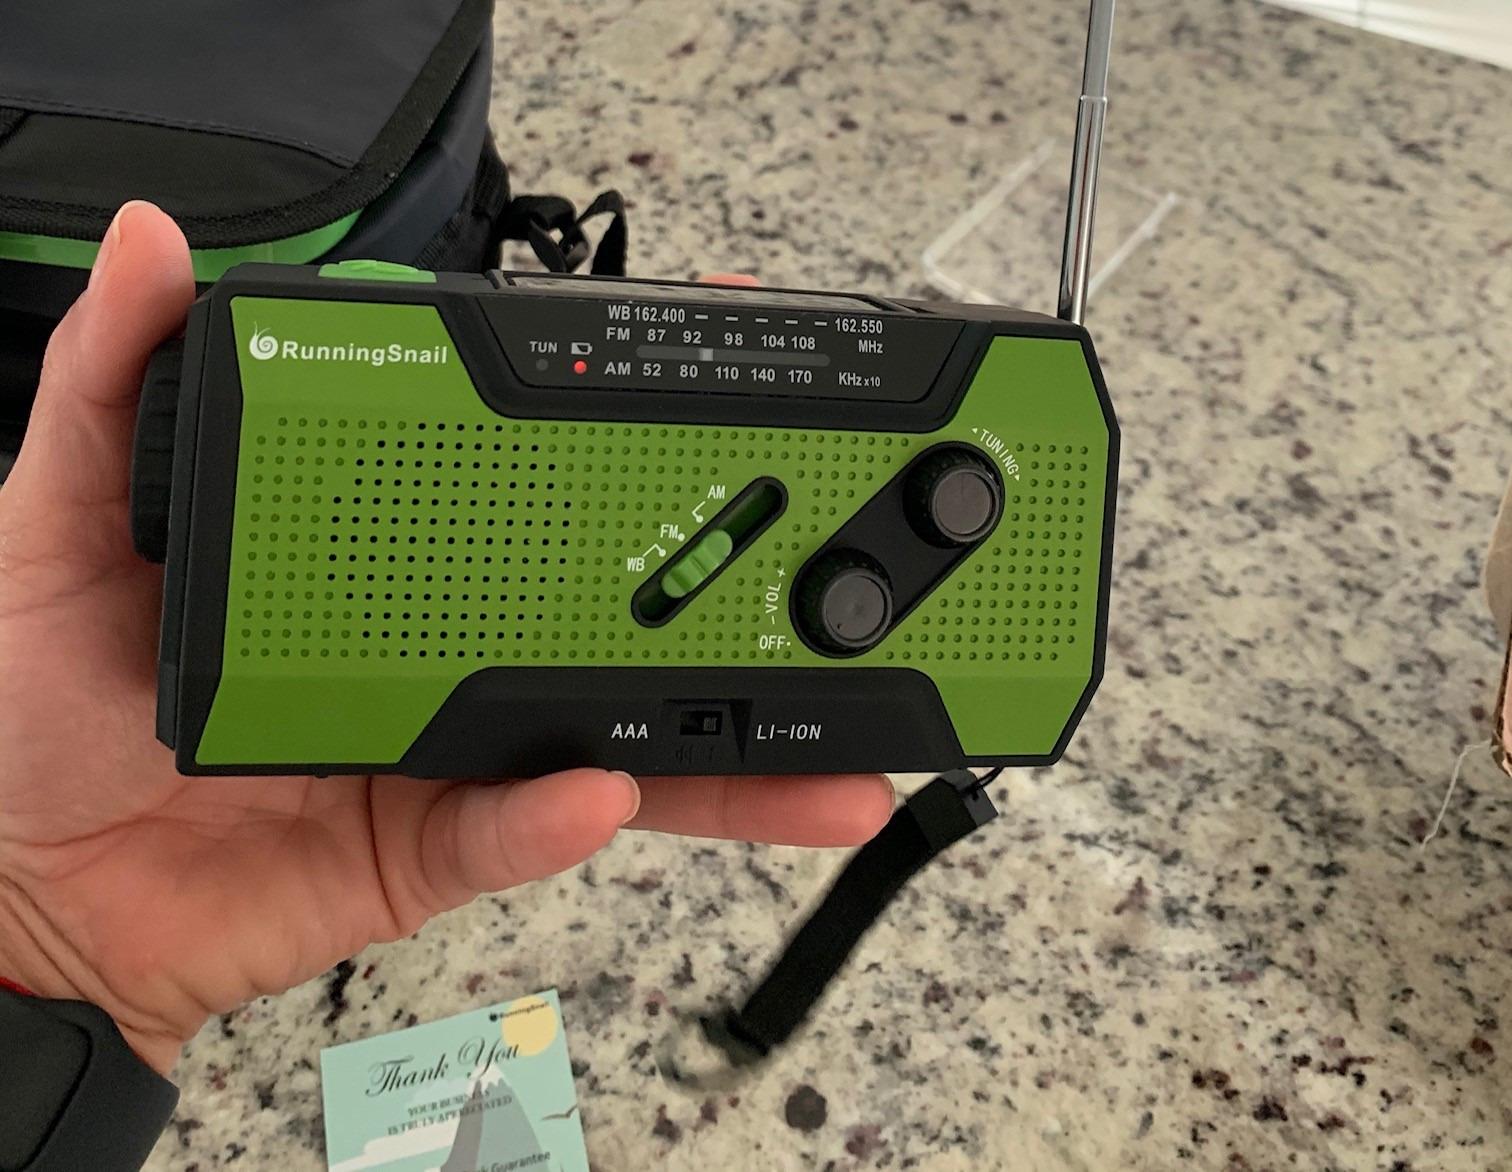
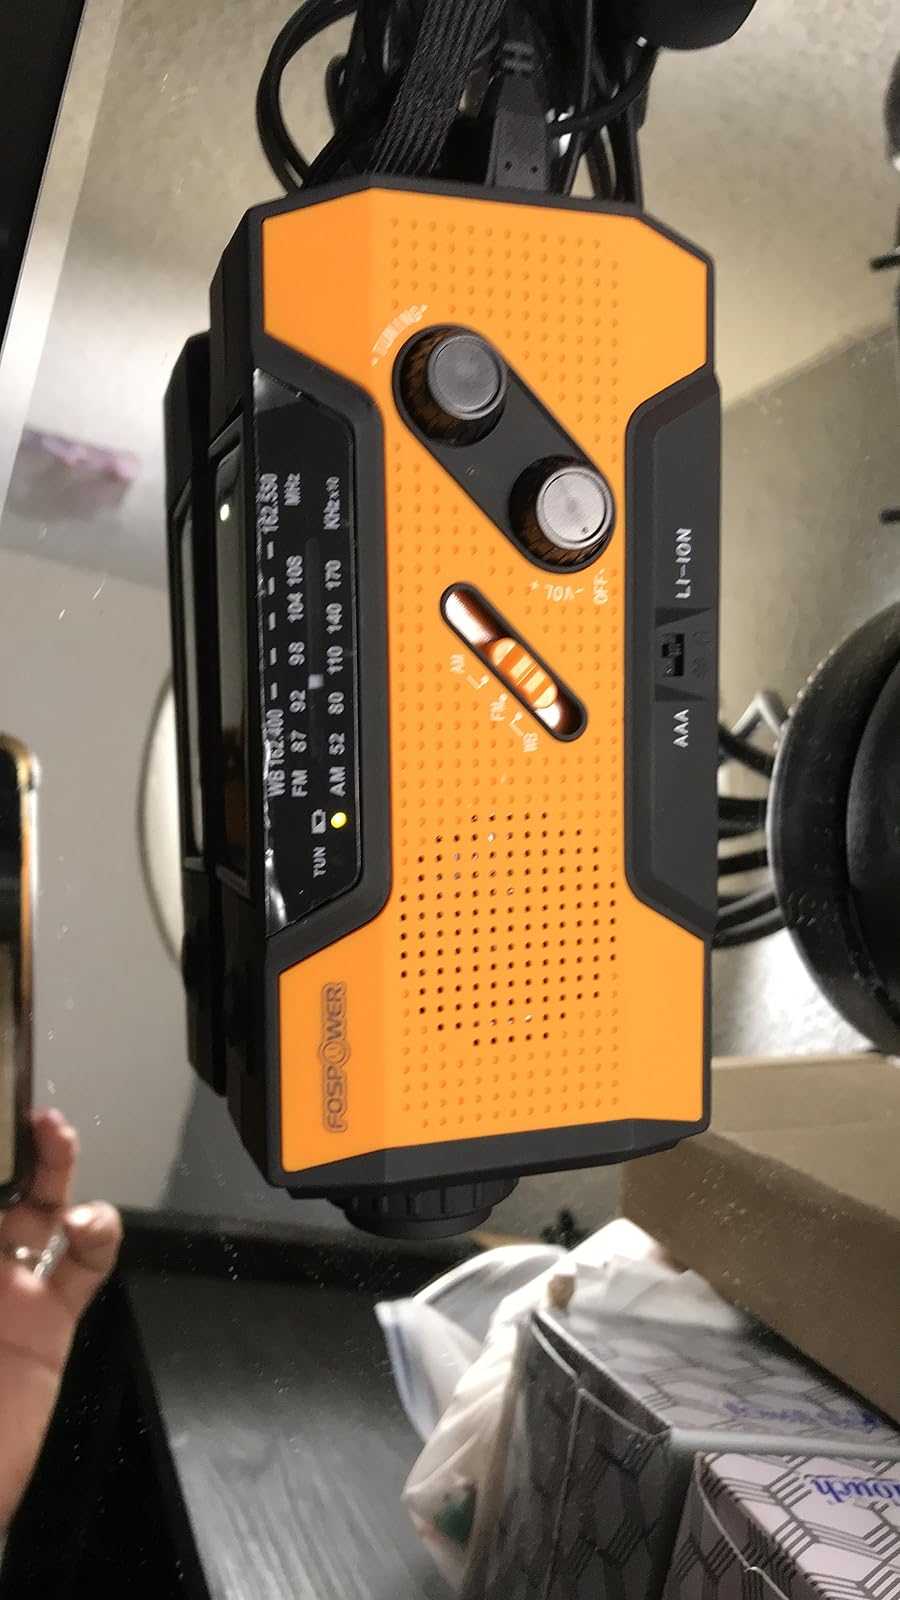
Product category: radio
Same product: no